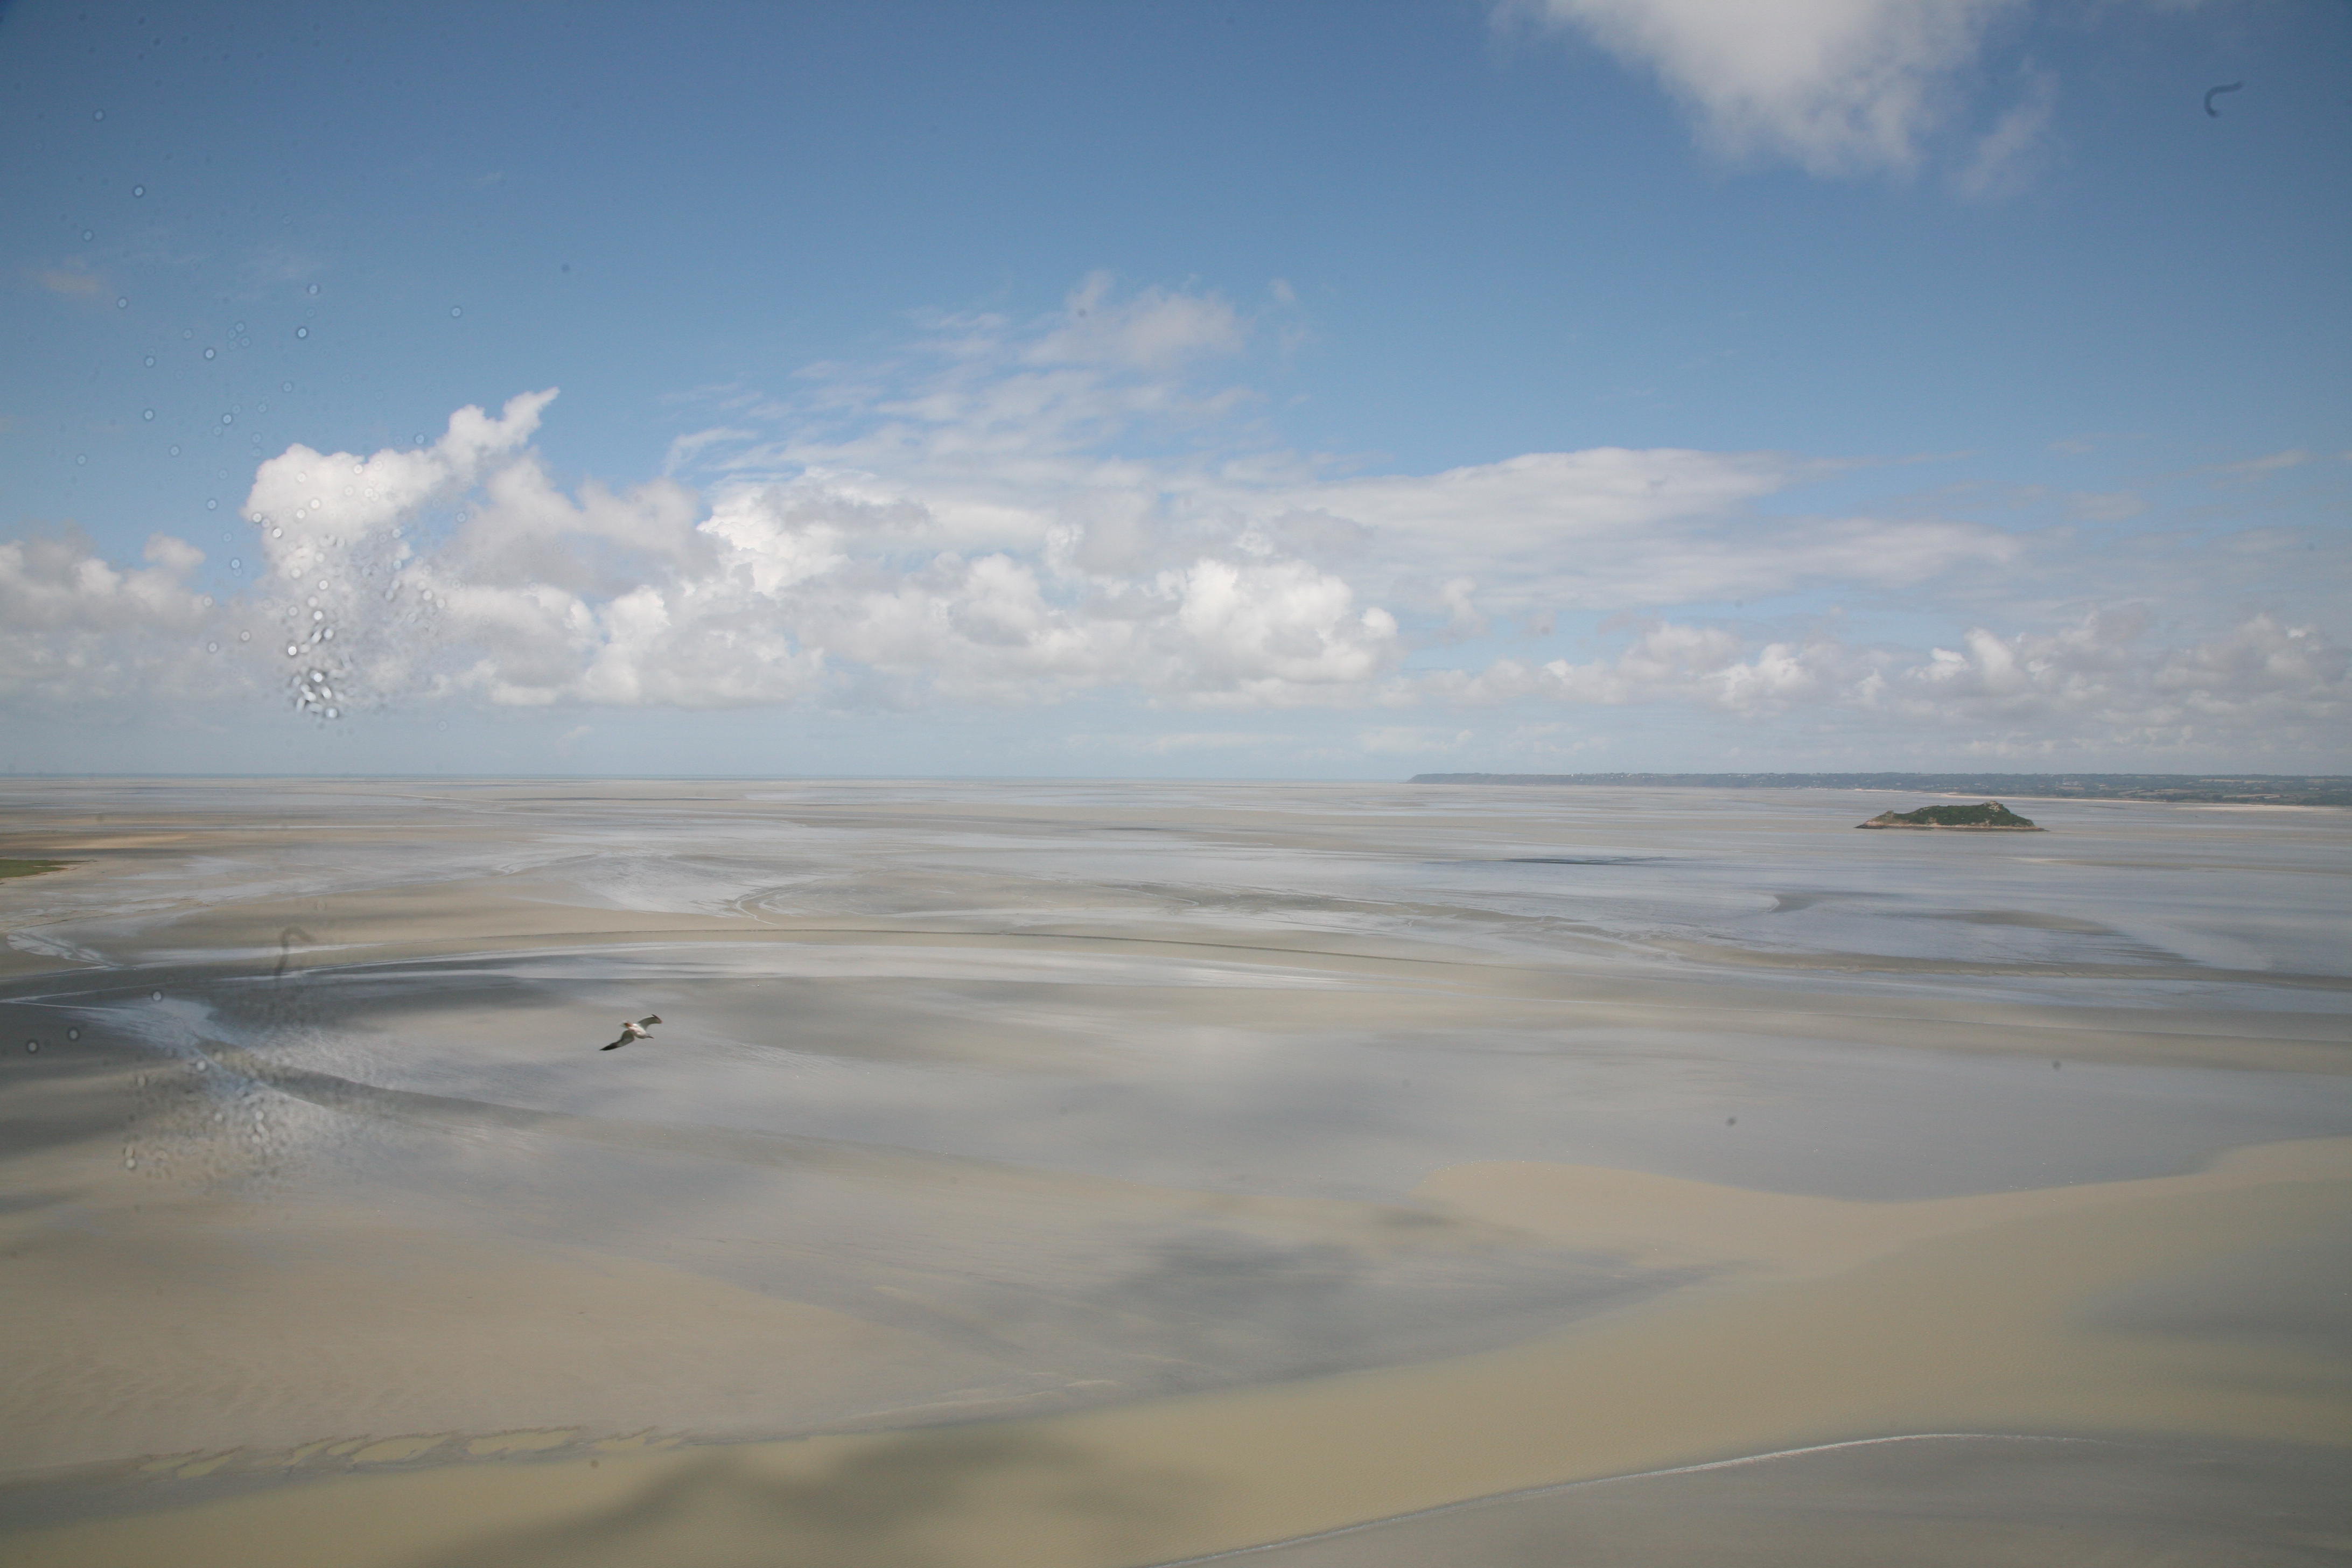
beach, landscape, sea, coast, sand, ocean, horizon, marsh, cloud, sky, sunrise, sunlight, morning, shore, wave, dawn, reflection, bay, material, body of water, nuage, wetland, nube, normandy, habitat, loch, normandie, montsaintmichel, manche, saintmichaelsmount, mudflat, natural environment, atmospheric phenomenon, wind wave